Wharetiki House

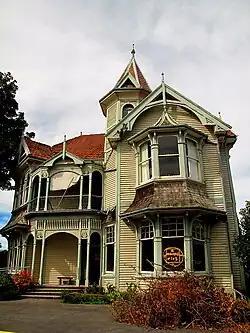
Wharetiki House in March 2011

Wharetiki, for some time known as Glenfell House, was an Edwardian timber dwelling in Colombo Street, Christchurch in New Zealand. Built in 1904 for businessman and philanthropist Matthew Barnett, it was damaged in the February 2011 Christchurch earthquake. After the Canterbury Earthquake Recovery Authority ordered the demolition of the Category II heritage building registered by Heritage New Zealand, it was the first court challenge of CERA's post-earthquake powers. In July 2011, the High Court decided in the authority's favour and the building was demolished the following day.